Safe in Hell

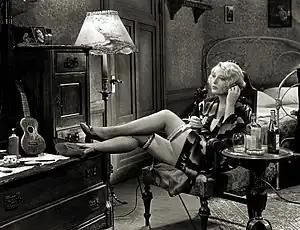
Film still of provocatively dressed Gilda (Dorothy Mackaill) as the secretary-turned-prostitute

Filming of "Safe in Hell" began in mid-September 1931 under the working titles "Lady from New Orleans" and "Lost Lady", and it was completed in less than five weeks, "wrapping up" on October 18.